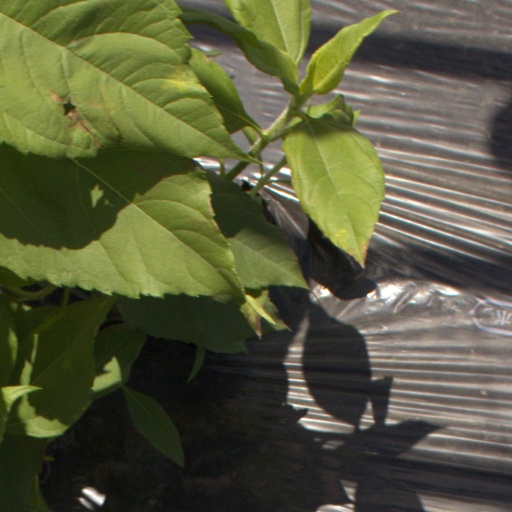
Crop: Jerusalem artichoke